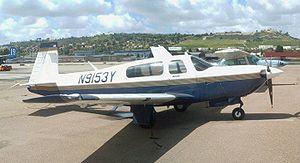
Mooney est un constructeur américain d'aviation générale qui a fait faillite plusieurs fois mais qui a également réussi à renaître grâce à la qualité de ses avions et à des repreneurs successifs. Mooney a produit 11 000 avions depuis sa création en 1929. Ses avions sont reconnaissables à la dérive dont le bord d'attaque est vertical. Les propriétaires de Mooney sont en général de véritables aficionados qui se dénomment des Mooniacs.